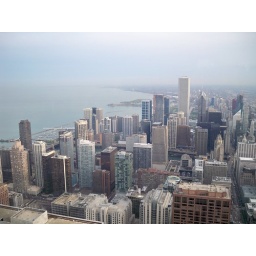
View from the 96th floor lounge in the John Hancock Building, with the old Miegs field in the distance